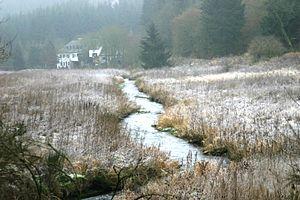
Asselborn est une section de la commune luxembourgeoise de Wincrange située dans le canton de Clervaux.